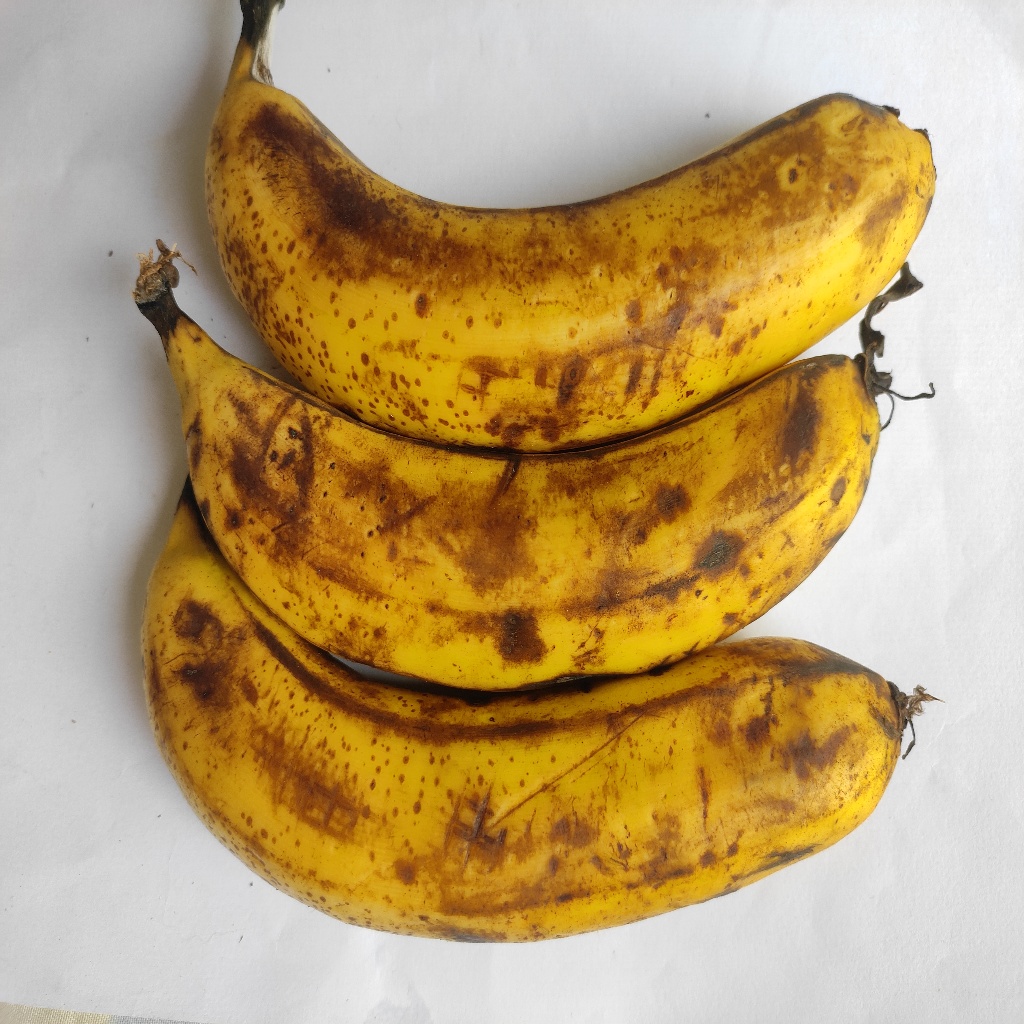
Crop: banana
Quality class: Class_B